George McGovern

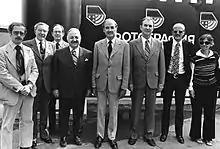
Senator McGovern visiting an American photography exhibition in Tbilisi in the Soviet Union in 1977

The general election campaign did not go well for McGovern. Nixon did little campaigning; he was buoyed by the success of his visit to China and arms-control-signing summit meeting in the Soviet Union earlier that year, and shortly before the election Henry Kissinger's somewhat premature statement that "peace is at hand" in Vietnam. Top Republican figures attacked McGovern for being weak on defense issues and "encouraging the enemy"; Nixon asserted that McGovern was for "peace at any price" in Vietnam rather than the "peace with honor" that Nixon said he would bring about. McGovern chose to not emphasize his own war record during the campaign. The McGovern Commission changes to the convention rules marginalized the influence of establishment Democratic Party figures, and McGovern struggled to get endorsements from figures such as former President Johnson and Chicago mayor Richard J. Daley. The AFL–CIO remained neutral, after having always endorsed the Democratic presidential candidate in the past. Some southern Democrats, led by former Texas governor John Connally, switched their support to the Republican incumbent through a campaign effort called Democrats for Nixon. Nixon outspent McGovern by more than two-to-one.